KFXB-TV

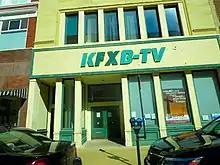
KFXB-TV's former studios in downtown Dubuque

The first and only television station to be based out of Dubuque, KDUB was originally based in an office building just south of Dubuque, near Key West, Iowa. The station eventually moved into offices on the ninth floor of the former Roshek's Department Store building in downtown Dubuque, and later moved to its current location on Main Street.